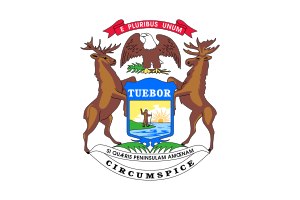
Michigans flag
Guvernørens flag
Michigans flag er blåt og har delstatens våben i midten. Flaget blev indført 1. august 1911.